Nava Brindavana

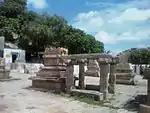
Vyasaraja Theertha Shrine

Shri Raghuvarya Teertha took over the responsibility of the Uttaradi Matha and ruled the pontificate throne with great spiritual eminence. It is said that once during the course of his polemical tour, he came to a village called Manipur near the bank of Bhimarathi river, which was besieged by a king. His Holiness wanted to leave the place and go to the other side of the river Bhimarathi. He carried the puja box on his shoulders and reached the bank of the river. At once, the river Bhimarathi halved and gave way to HH to reach the other side of the river. Swamiji crossed the river with his disciples safely and the river regained its original form. All the disciples were struck with wonder on observing HH's mystic power .